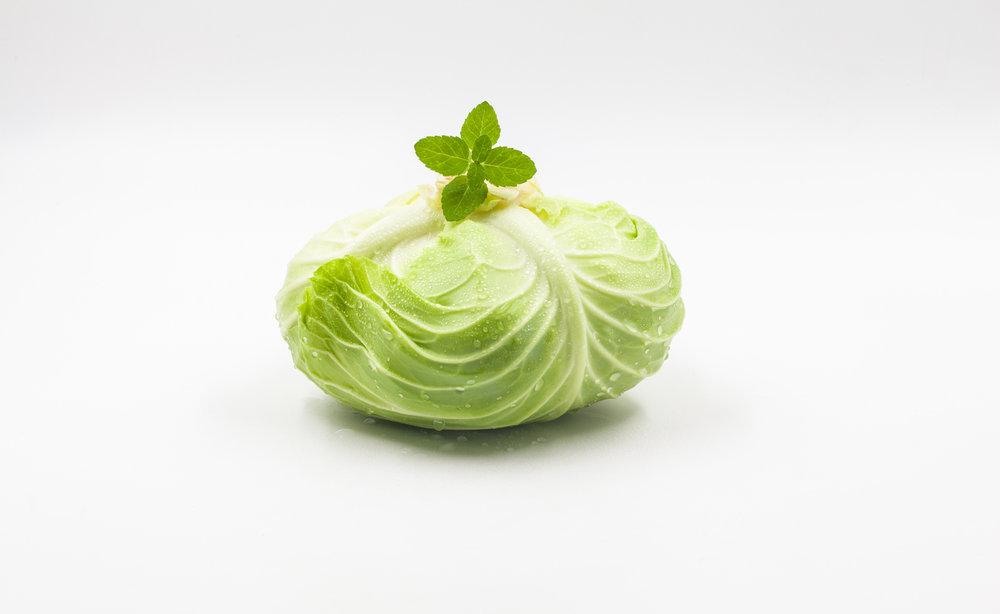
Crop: unknown
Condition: cabbage